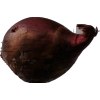
Label: red_onion